George Emil Palade

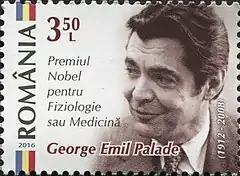
Palade on a 2016 Romanian stamp

Palade was a member of the faculty at University of Bucharest until 1946, when he went to the United States to do postdoctoral research. While assisting Robert Chambers in the Biology Laboratory of New York University, he met Professor Albert Claude. He later joined Claude at the Rockefeller Institute for Medical Research.